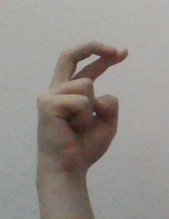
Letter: zay